Azimut Hotel Murmansk

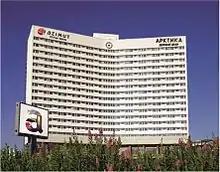
Azimut Hotel Murmansk (former The Hotel Arktika) was opened in 2014 after renovation

The renovation was undertaken by the Azimut Hotels Company, the architectural firm of Nikolai Lyzlov, and a British architectural firm.